Robert Lowe

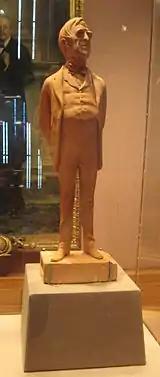
A terracotta statuette dated 1873 by caricaturist Carlo Pellegrini of Lowe standing on a box of matches inscribed 'Ex luce lucellum'

Lord Palmerston had been a towering opponent to widening democratic participation and his death in October 1865 opened the way to the Russell–Gladstone reform ministry, which introduced the Reform Bill of 1866. Lowe carried on his former Prime Minister's views, as part of the Canning and Peel Liberal school. Moreover, he had been heavily shocked by his experiences of the comparatively developed union movement in his time in Australia in a less rigid class system. He had already made known his objections to the advance of "democracy", notably in his speech in 1865 on Sir Edward Baines's Borough Franchise Bill. He was not invited to join the new ministry. Lowe retired into what Bright called the "Cave of Adullam", and with other Liberals and Whig peers (known collectively as the 'Adullamites' ) opposed the bill in a series of brilliant speeches, which raised his reputation as an orator to its highest point and helped to cause government's downfall.